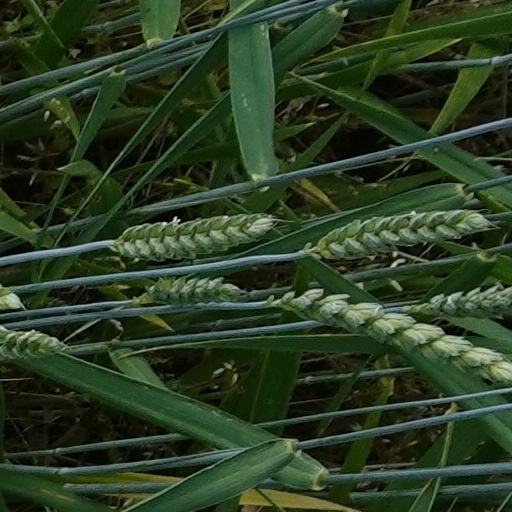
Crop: wheat